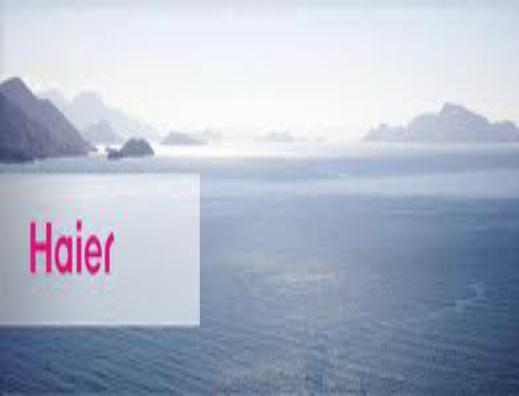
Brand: haier
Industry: Electronic